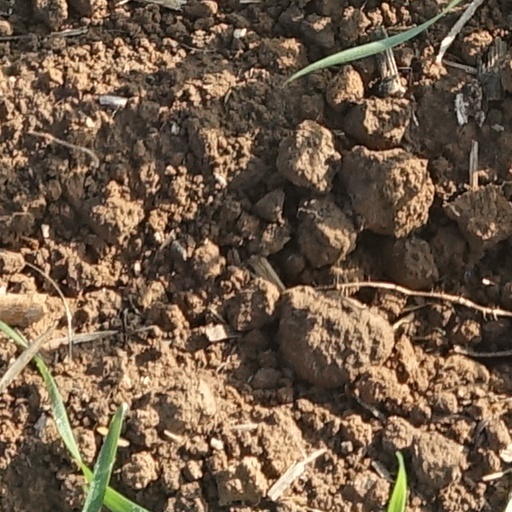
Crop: wheat